Arthur Schopenhauer's view on animal rights

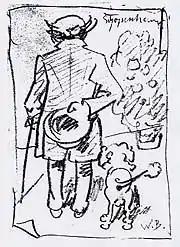
Arthur Schopenhauer with his poodle by Willhelm Busch

Schopenhauer had a profound interest in studying the Hindu philosophies, which held that animals should be treated with a minimum of respect. His poodle dogs, of which Schopenhauer was fond of, were named "Atman", in reference to the Sanskrit word "Atman", which means "Self" or "soul". Schopenhauer believed that, since animals have a Will similar to that humans do, it is pertinent that they be treated with compassion. According to Schopenhauer, the ethical treatment of animals was not only of ethical importance but important to the creation of good character.